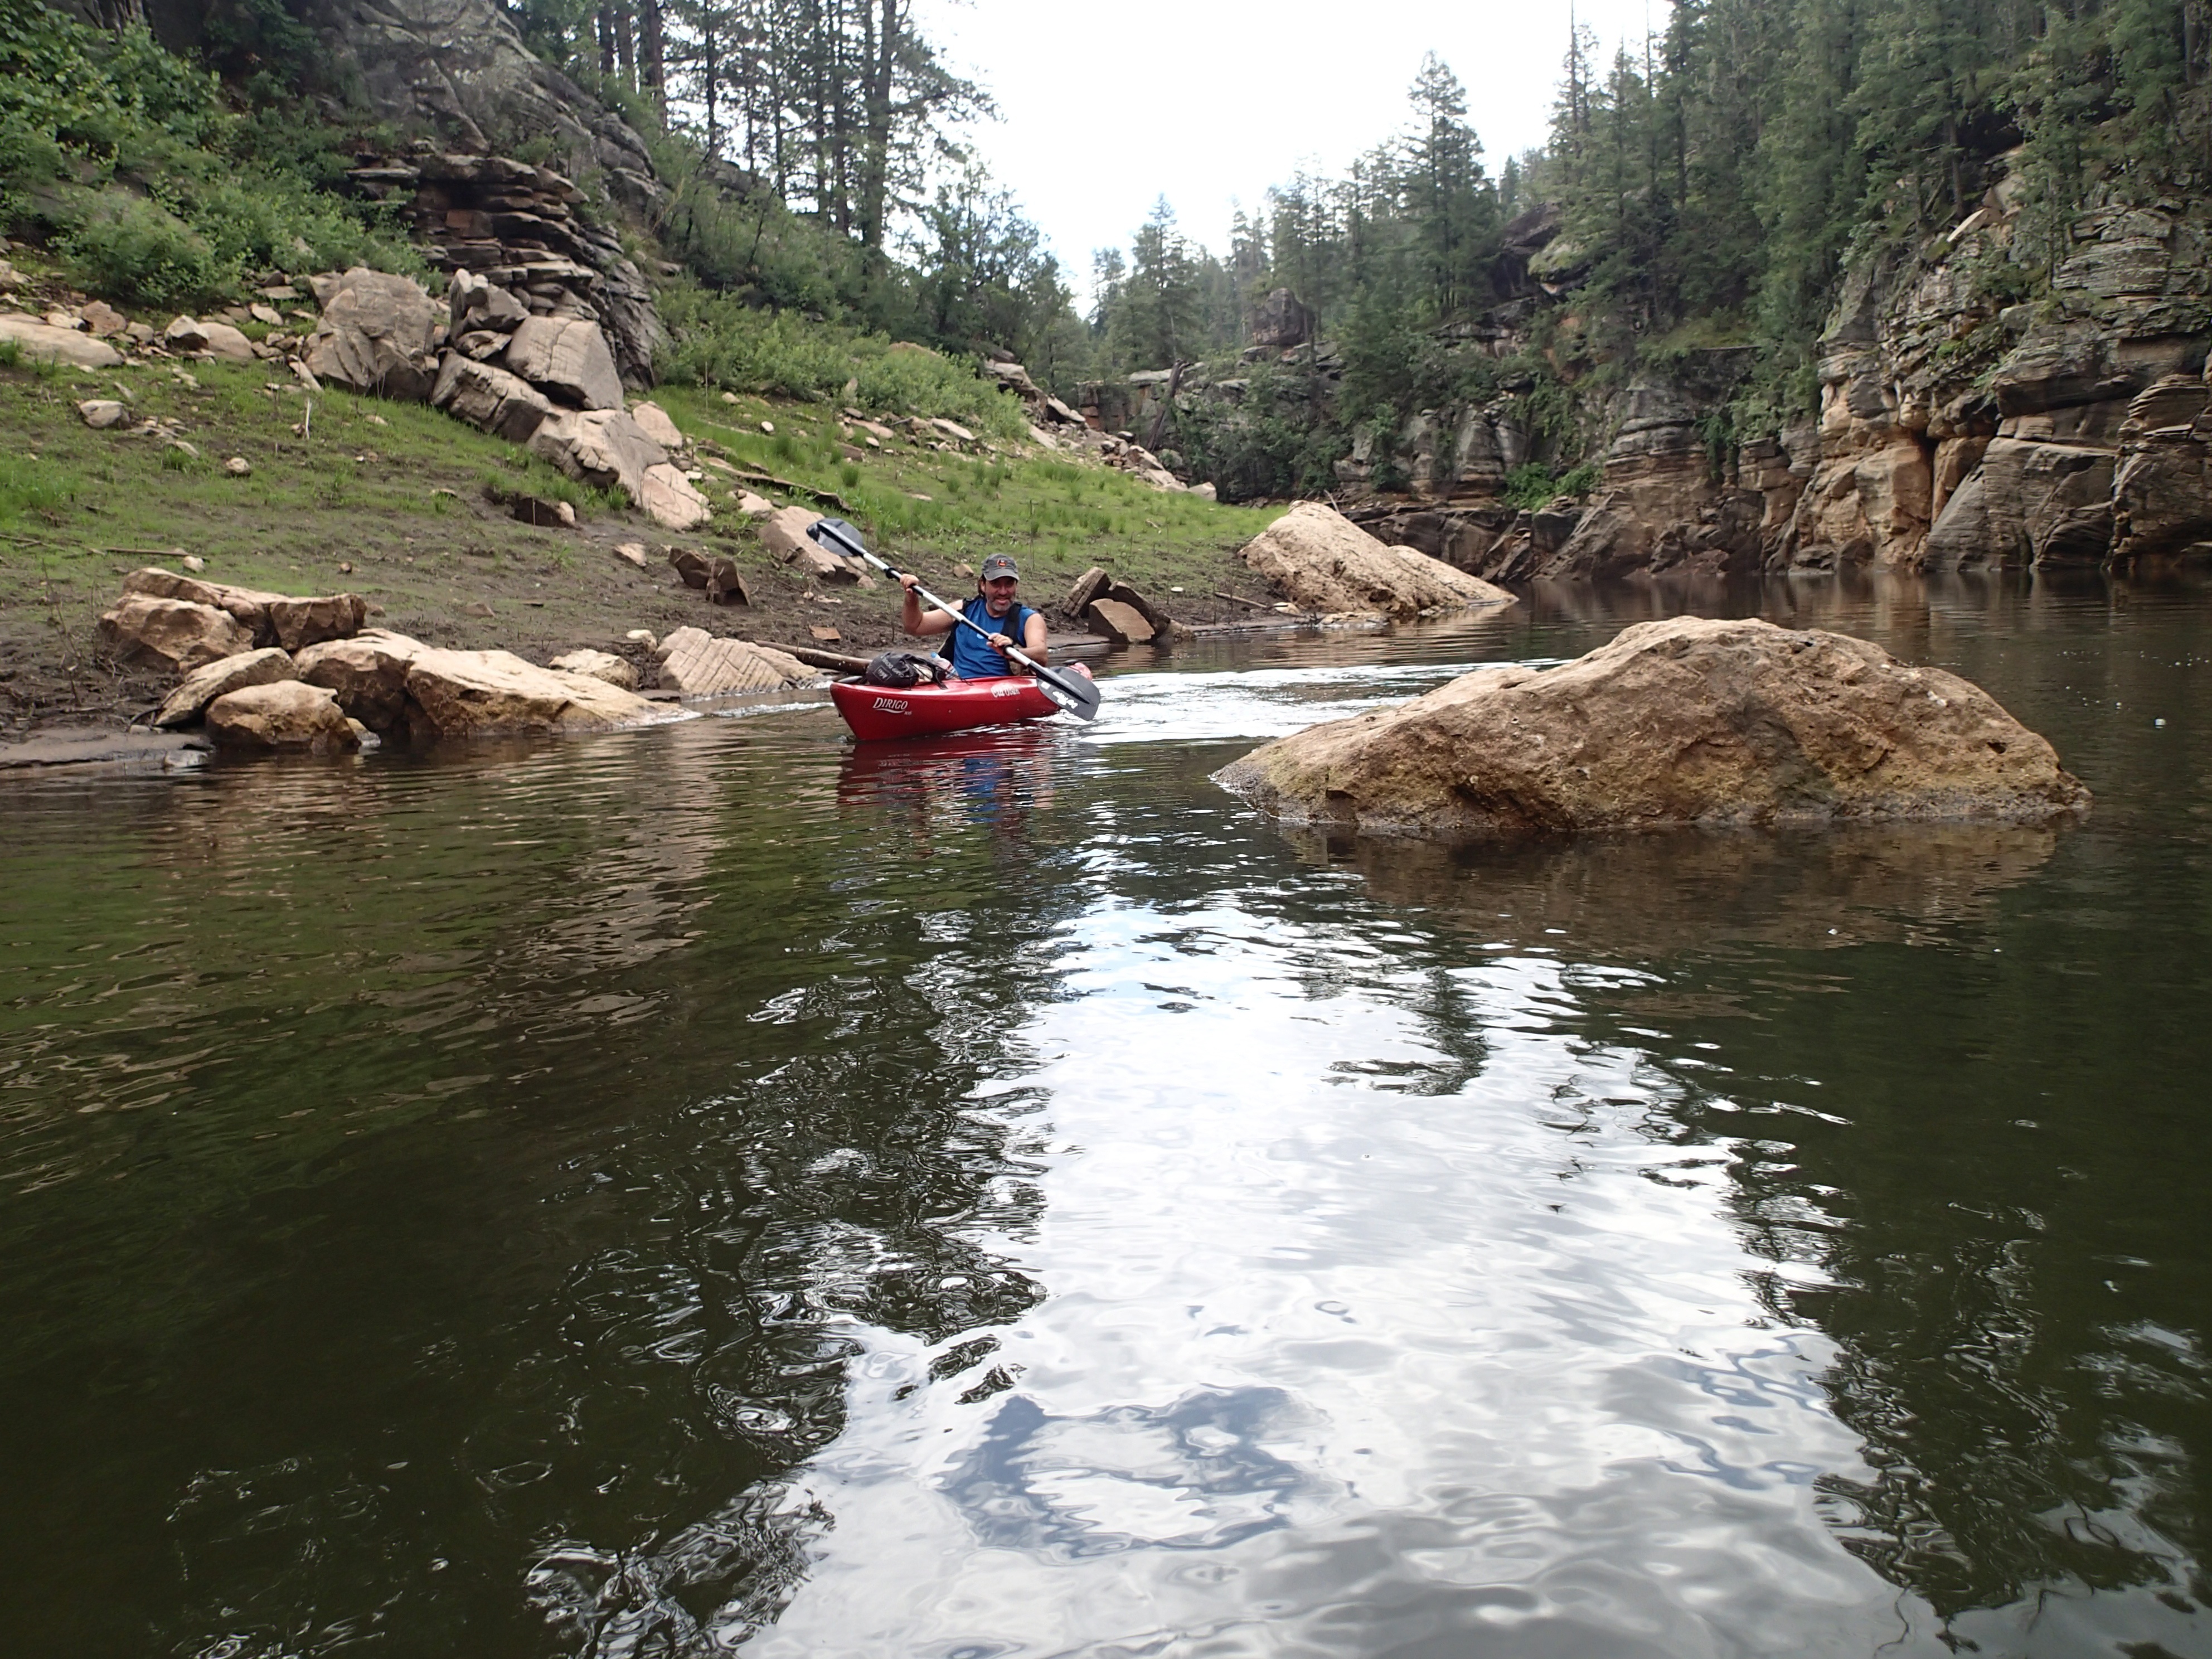
boat, river, canoe, stream, vehicle, rapid, kayak, sports, boating